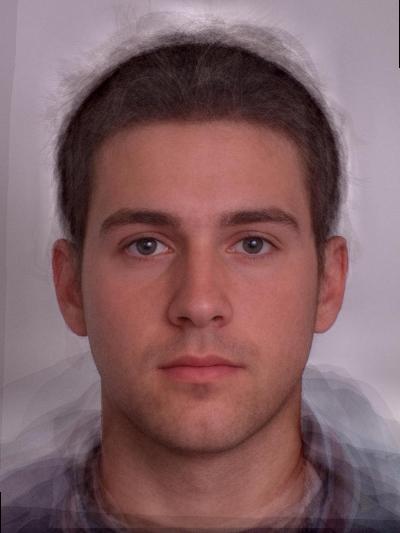
Gender: men